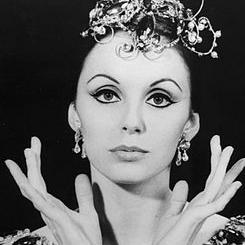
Age: 24